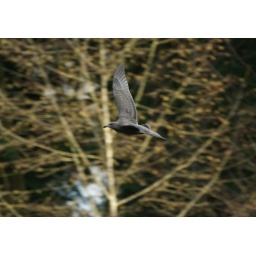
Seagull against the bare trees